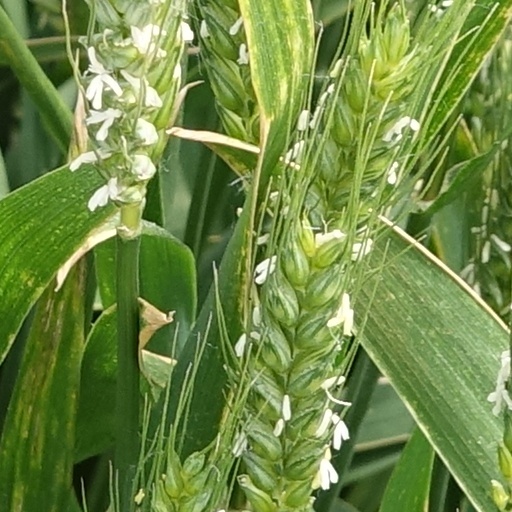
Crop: wheat